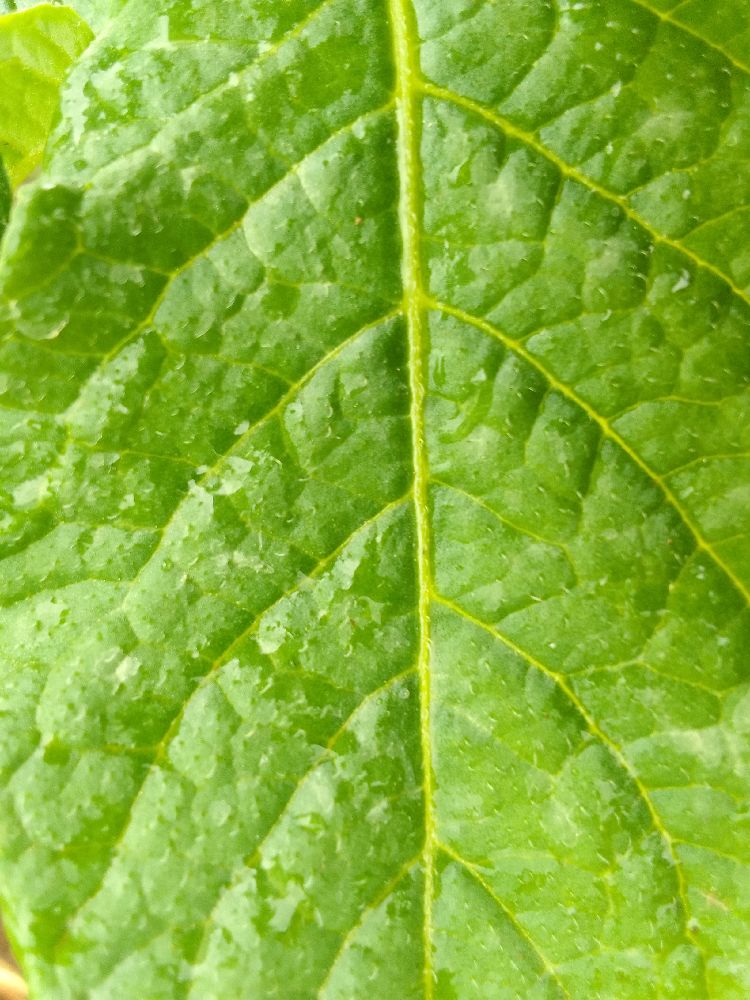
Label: Healthy